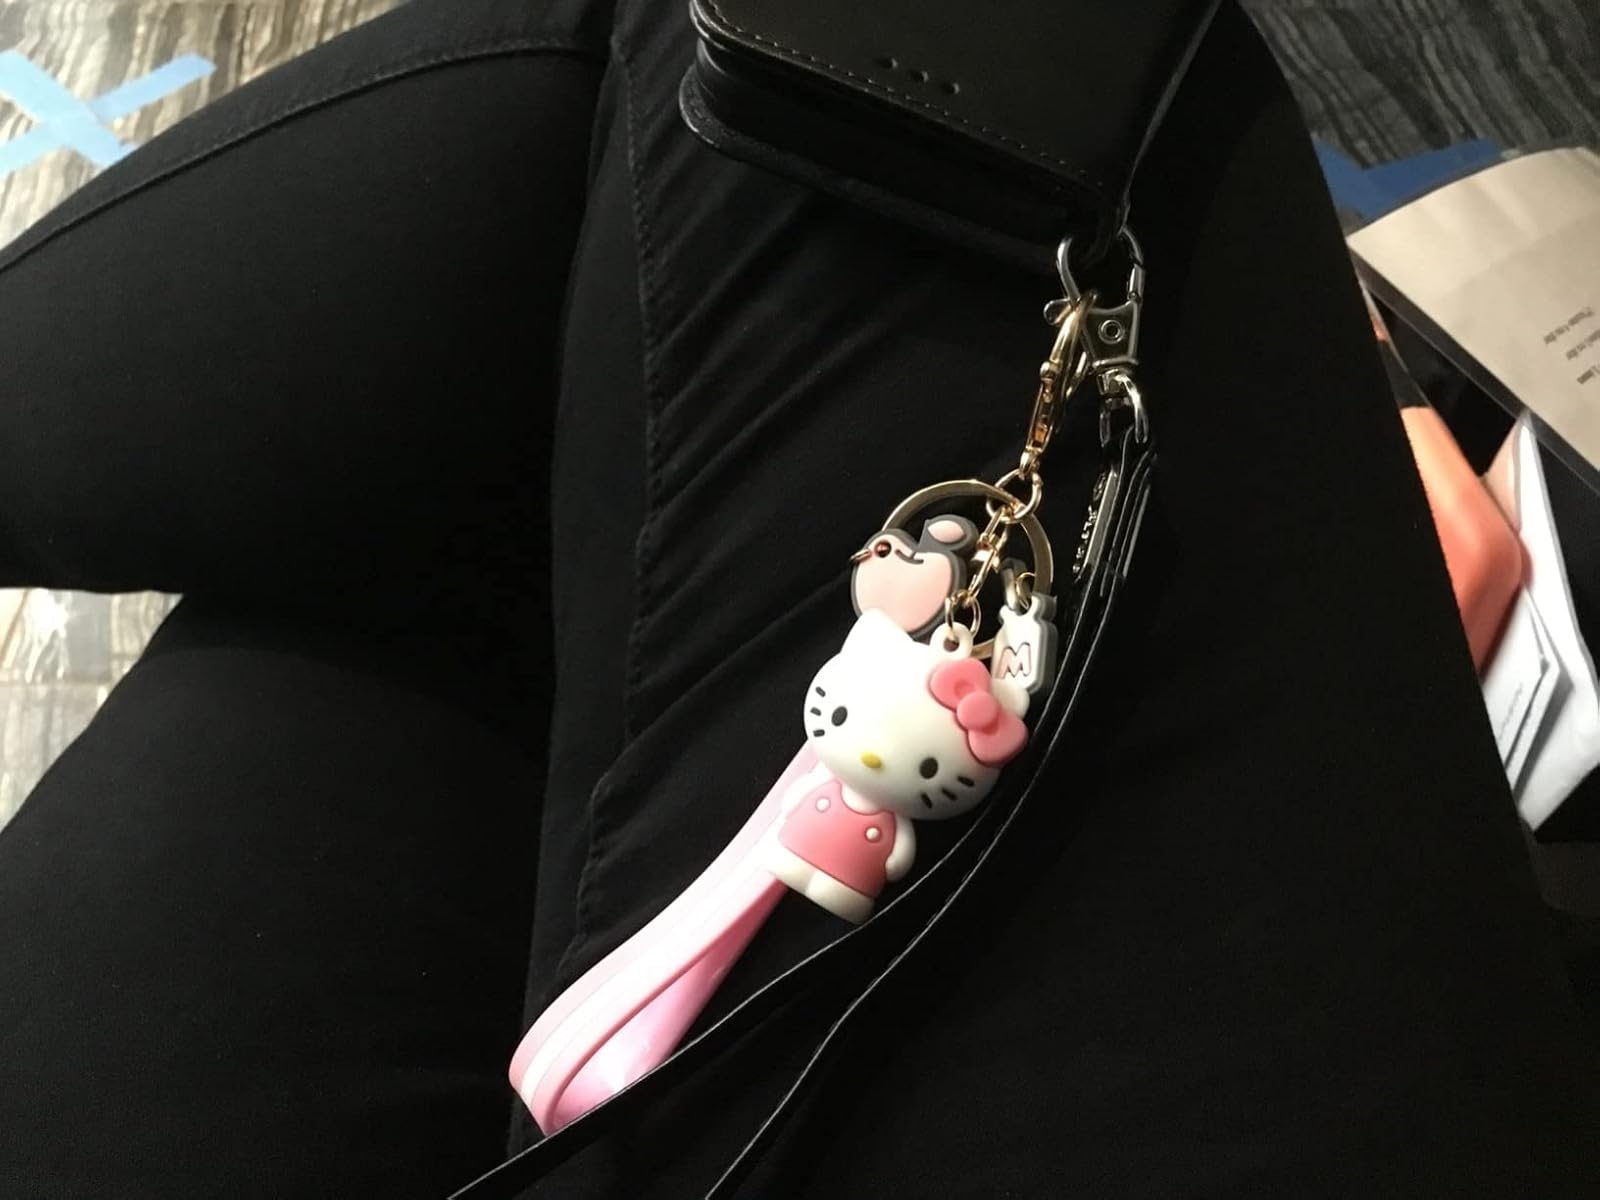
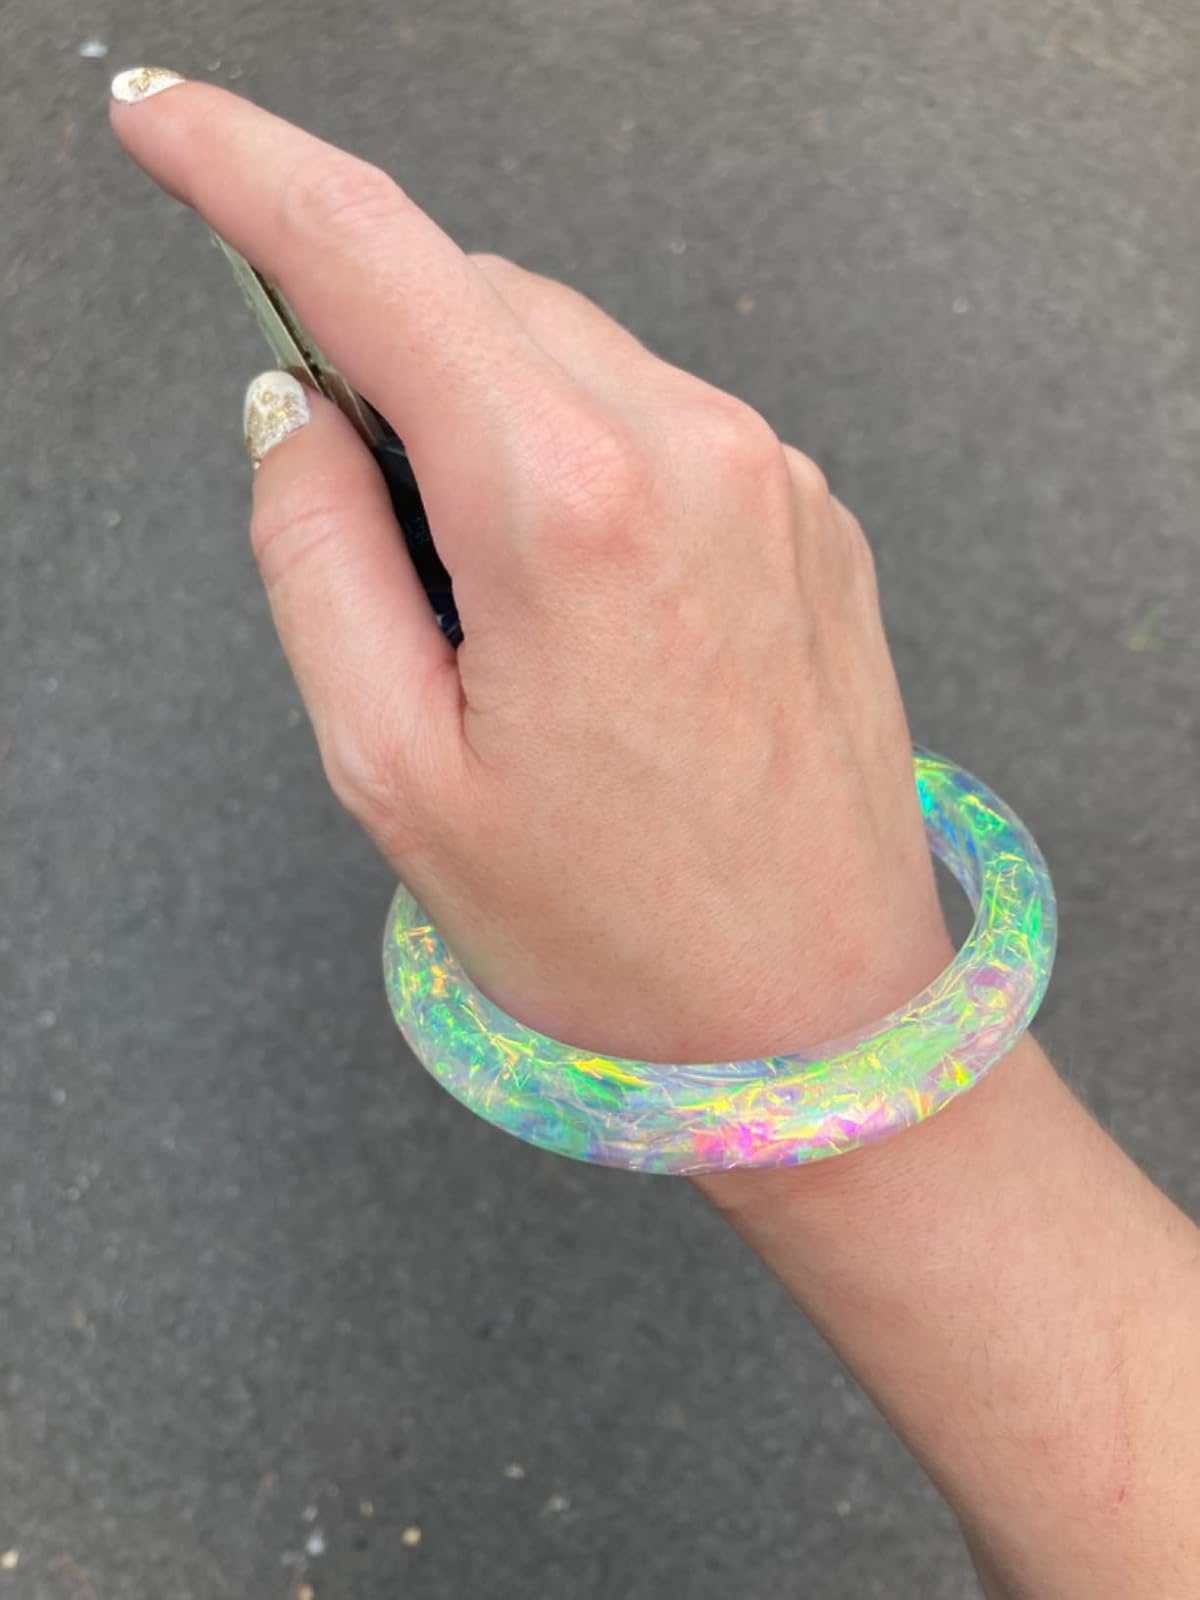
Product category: accessories_keychain
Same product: no